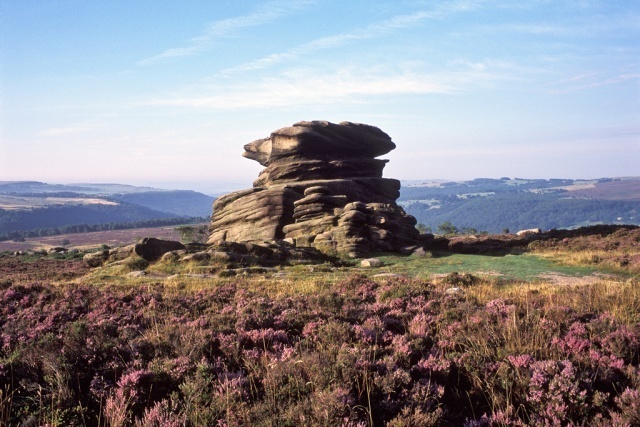
Label: not_food